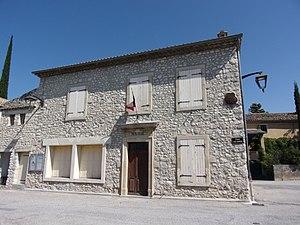
mairie de Salles-sous-Bois
Salles-sous-Bois est une commune française située dans le département de la Drôme en région Auvergne-Rhône-Alpes.